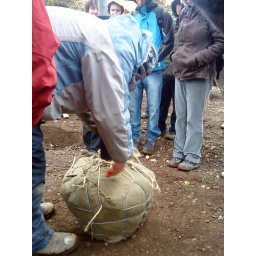
Our plant identification class took a fieldtrip up to a tree nursery in Buffalo